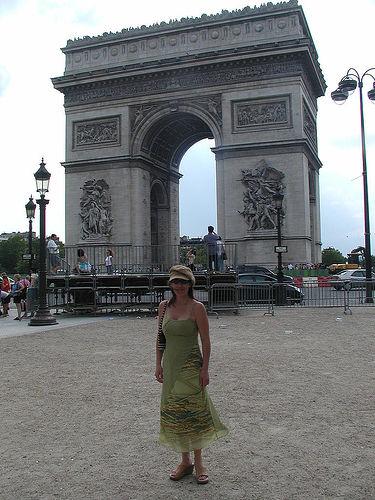
Weather: cloudy or overcast